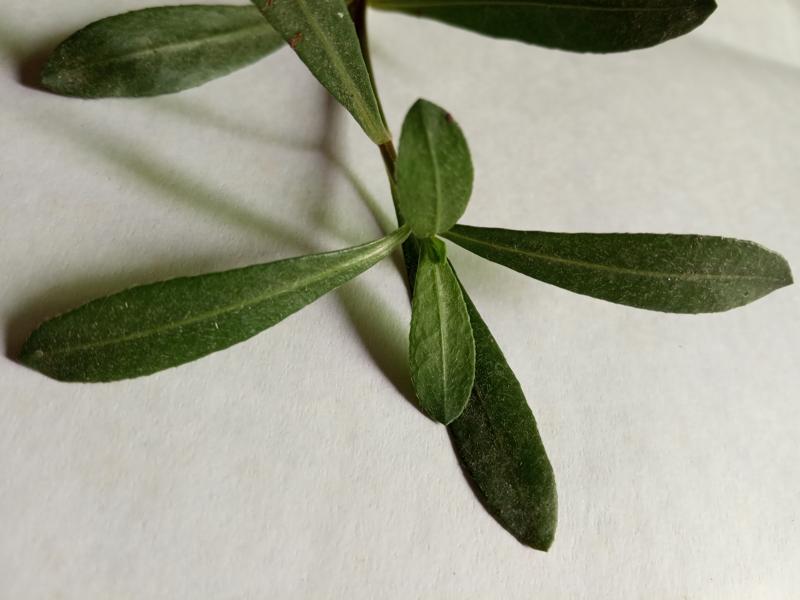
Weed species: Alternanthera philoxeroide